Off the Menu: The Last Days of Chasen's

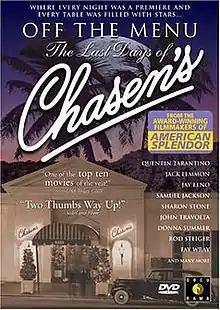
DVD cover

Off the Menu: The Last Days of Chasen's is a 1997 American documentary film about famous Los Angeles restaurant, Chasen's directed by Shari Springer Berman and Robert Pulcini.